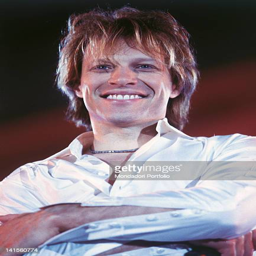
the singer on stage during a concert